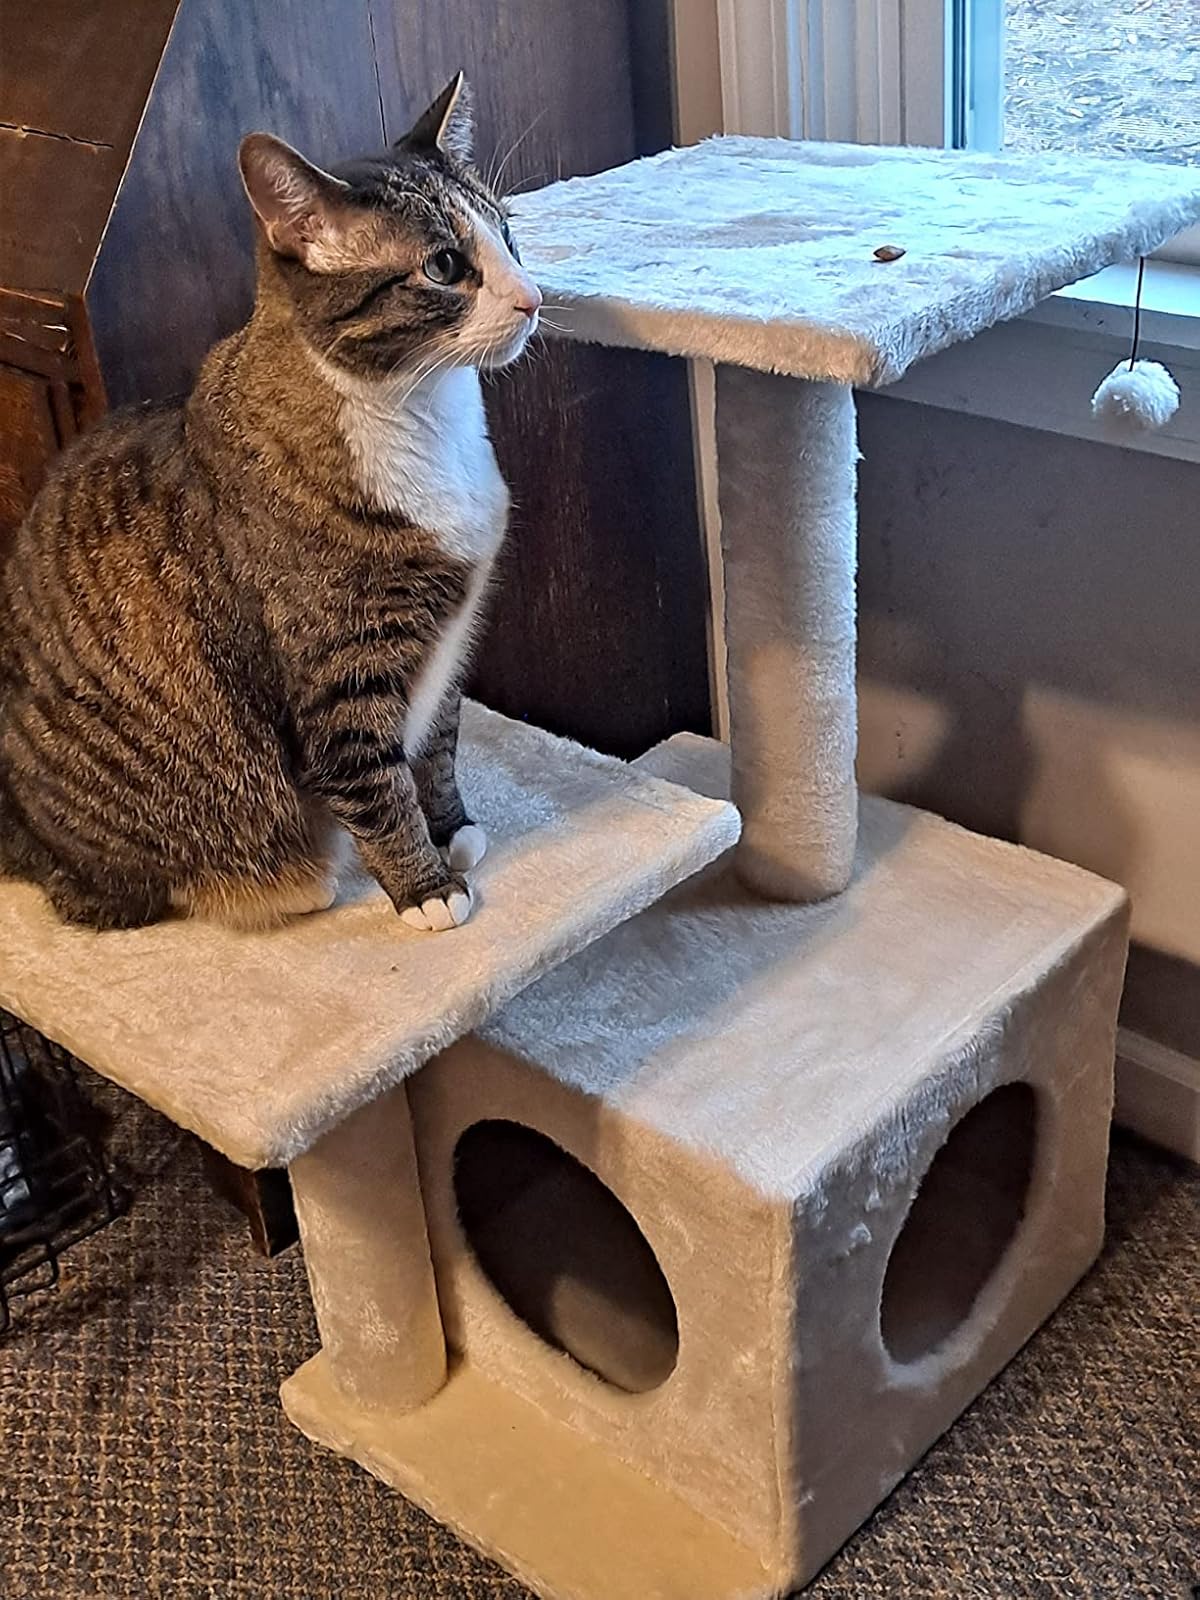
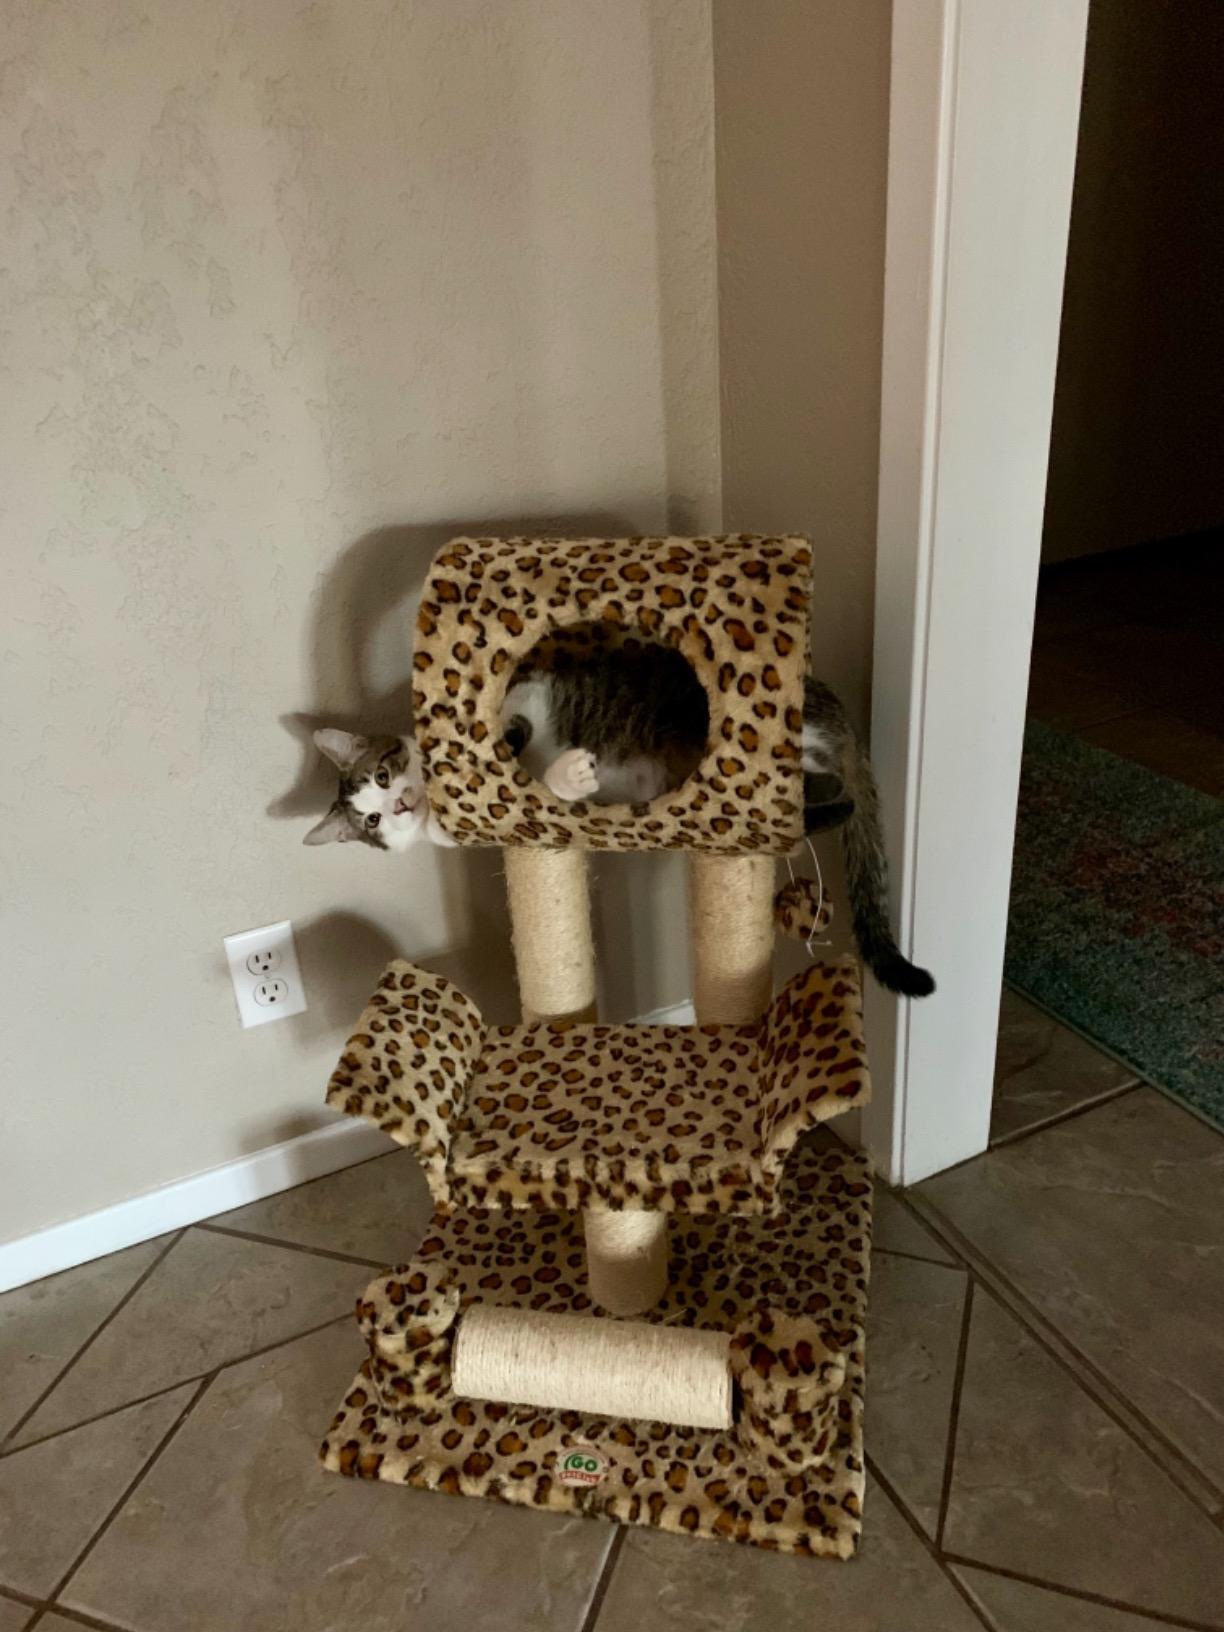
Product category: items_cat tree
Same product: no